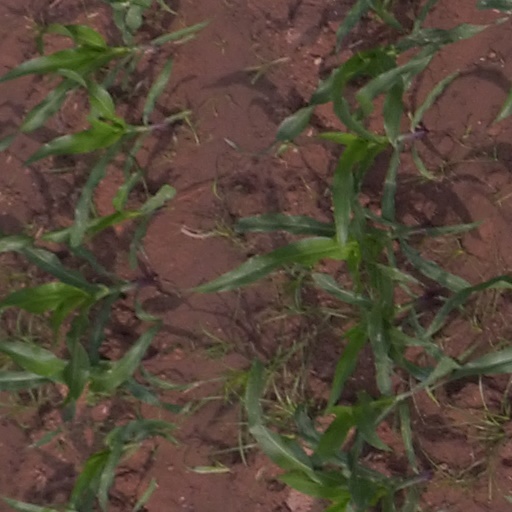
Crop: maize; corn